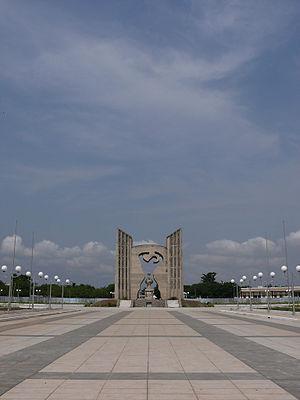
Lomé est la capitale et la principale ville du Togo. Elle se situe dans l'extrême sud-ouest du pays, le long du littoral du golfe de Guinée. Officiellement, l'agglomération comptait 1 477 660 habitants et la ville 837 437 habitants selon le recensement de 2010.
L'histoire du Togo a été marquée par la présence des Portugais sur la côte au XVIè siècle, avec l'installation d'un comptoir à Porto Seguro., Colonie allemande dès 1884, le Togo est partagé, après la première guerre mondiale, en deux parties:une partie se trouvera ainsi, en 1922, placée sous mandat de la France, tandis que l'autre, placée sous tutelle de la Grande-Bretagne, sera rattachée à l'ancienne colonie britannique de la Gold-Coast, devenue indépendante en 1957. Le territoire du Togo français a acquis son indépendance en 1960